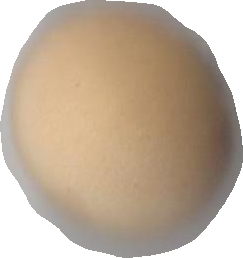
Variety: Grobogan